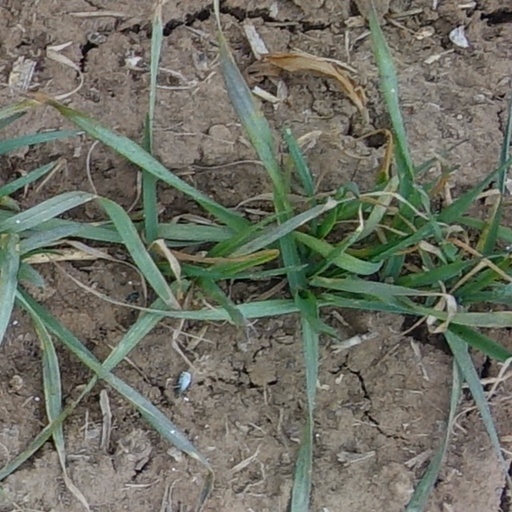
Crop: wheat